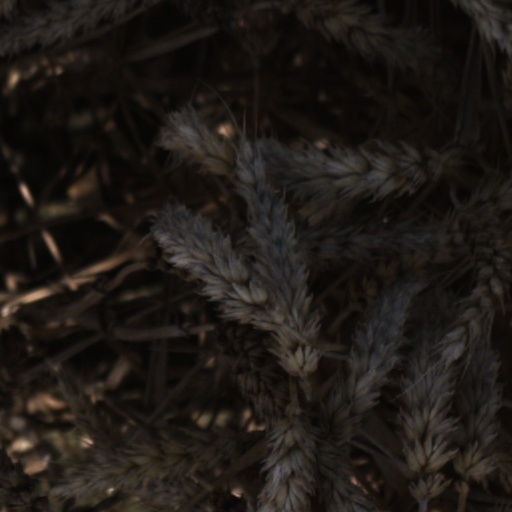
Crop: wheat